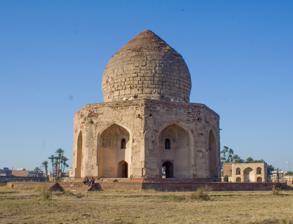
Building: Tomb of Asif Khan
Country: Pakistan
Year built: 1645
Tomb of Asif Khan مقبرۂ آصف خان The tomb of Asif Khan was plundered for its precious building materials during the Sikh period. 31°37′21″N 74°17′51″E / 31.6225°N 74.2975°E / 31.6225; 74.2975 Location Lahore , Punjab , Pakistan Type Mausoleum Material Brick. Originally veneered with marble and red sandstone. Beginning date 1641 Completion date 1645 The Tomb of Asif Khan ( Urdu : مقبرۂ آصف خان ) is a 17th-century mausoleum located in Shahdara Bagh , in the city of Lahore , Punjab . It was built for the Mughal statesman Mirza Abul Hassan Jah , who was titled Asif Khan . Asif Khan was brother of Nur Jahan , and brother-in-law to the Mughal Emperor Jahangir . Asif Khan's tomb is located adjacent to the Tomb of Jahangir , and near the Tomb of Nur Jahan . Asif Khan's tomb was built in a Central Asian architectural style, and stands in the centre of a Persian-style Charbagh garden. Background Historical photograph of the tomb, taken in 1880 Asif Khan was the brother of Empress Nur Jahan , and father of Arjumand Bano Begum , who became the consort of Shah Jahan under the name Mumtaz Mahal. In 1636, he was elevated as Khan-e-Khana and commander-in-chief and a year later became the governor of Lahore. Asif Khan died on 12 June 1641 in a battle against the forces of rebel Raja Jagat Singh . His tomb was commissioned to be built in the Shahdara Bagh tomb complex in Lahore by Shah Jahan. History Emperor Shah Jahan commissioned the shrine following Khan's death in 1641. According to Abdul Hamid Lahori , author of the Padshahnama , the shrine was under construction for 4 years until 1645 at a cost of 300,000 rupees. The tomb was built directly west of the Tomb of Jahangir , and forms an axis with Jahangir's tomb that is interrupted by the Akbari Sarai . The tomb was heavily damaged during the rule of the Sikh Empire . Lahore's first Sikh rules, Gujjar Singh, Lahna Singh, and Subha Singh, are noted to have damaged the tomb, and planted large pipal trees next to the shrine that obstructed views of it. The trees were removed only in the British era. The tomb was also plundered by the Sikhs in the 19th century for its marble and sandstone. Ranjit Singh was noted by British explorer William Moorcroft to have removed marble from the tomb's interior, exterior, as well as the various stones that were used to decorate the tomb. The plundered materials were then used to decorate the Golden Temple in Amritsar , as well as for use to build the Hazuri Bagh Baradari near the Lahore Fort . Asif Khan Tomb The marble cenotaph of Asif Khan Some of the elaborate surviving tile work Layout The tomb is built entirely of brick in an octagonal plan, and sits in the centre of a large quadrangle measure 300 yards on each side. The tomb is set upon a chabutra , or podium, that elevates the structure 3 feet 9 inches relative to the garden. Each side of the octagon measures 38 feet 8 inches, Large gates exist in both northern and southern walls, though the tomb's main gate is the southern one. A small mosque is found in the eastern wall that was converted into a residence during the British period, while the western wall offers access to the Tomb of Jahangir via the Akbari Sarai . Octagonal tombs were never used for emperors, but were commonly employed for burial of high-ranking noblemen such as Asif Khan. The floor of the platform on which the tomb stands was built with Sang-e Abri , or red limestone, while the outer walls were covered with red sandstone. Architecture Exterior Some of the shrine's tile work still survives At the time of its construction, the tomb was noted to feature some of the finest examples of building arts and crafts. The exterior originally was adorned with marble stone inlay work and veneered with stucco tracery , and blue kashi tiles typical of Lahore. The floors were decorated with marble, inlaid with precious stones. Each side of the tomb has a deeply recessed iwan , or alcove , with a door and arched window looking into the tomb. Interior Some plasterwork still survives on the dome's underside The tomb's interior features 8 portals that offer access to the interior from the outside. The interior was renowned for its lavish use of white marble and precious stone inlay, which has since disappeared. The inner dome ceiling is decorated in a high plaster relief of interlacing patterns, some of which still survives. The floor was once paved with red sandstone, though this was removed during the Sikh period. The tomb contains a cenotaph made of pure marble, carved with inscriptions from the Qur'an , similar to that in Emperor Jahangir's adjacent tomb. Dome A large central double-layered brick bulbous dome rests atop the octagonal base. The bulbous dome that crowns the tomb was once covered in a marble veneer, and is of a shape that is unique among all Mughal structures. Such bulbous domes were an innovation of Shah Jahan's era, and were used to great effect at other sites such as the Taj Mahal in Agra . Garden The tomb features a long pool in each of the 4 cardinal directions . The tomb once had a water reservoir, which fed into fountains and pathways. The tomb is surrounded by a Persian-style Charbagh garden, with four long pools, or hauz , lined with walkways in each of the 4 cardinal directions. Southern gate The southern gate serves as the primary entrance in the tomb's garden complex. It is a double storied building built of brick that is roughly square in shape. The southern façade of the gateway was covered with red sandstone and white marble, while the other three sides featured decorated plasterwork. The gate's interior features four small chambers, two of which are accessible by staircases. The central portion of the gateway features a two-story tall iwan portal that was finished with stucco work, with four smaller iwans flanking the central portal, divided into two levels. The flooring of the gateway features brickwork laid in a geometric design. Jawab gate The jawab gate is embellished with tile-work The northern edge of the complex's boundary walls features another large gateway. The gate is named the jawab , or "response", gate as a reference to the southern gate. It is also a two-story structure, with a central arched iwan portal flanked by four smaller portals. The façade of the gate was covered in intricate tile work, known as kashi kari , some of which still survives. Conservation The tomb did not attract much attention from British colonial authorities, although a staircase in the shrine that had been destroyed by the Sikhs was rebuilt in 1905, while the floor's brick work and the ceiling's plasterwork were repaired. The shrine was protected by law for the first time in 1912 by British authorities. The gardens and its causeways were repaired by the British in 1920–21. The garden was further restored in 1924–25 and 1930–34. Following independence, the tomb came under the management of Pakistan's Department of Archaeology. The southern walls at the tomb were swept away by flooding of the River Ravi in 1955, while further flood damage occurred in 1973. The tomb's southern walls were repaired in 1986–87. Today, the tomb and the walls as well as the main gate are dilapidated. Though Pakistani law forbids construction of new buildings within 150 feet of heritage sites, the tomb's boundary walls are separated from private homes by a narrow street on its western and northern sides. Immediately north of the tomb is the shrine of Nim Pir , dating from the Mughal era. Conservation work at the tomb resumed in 2005 with assistance from the Global Heritage Fund. The tomb, along with the adjacent Akbari Sarai and the Tomb of Jahangir, is on the tentative list as a UNESCO World Heritage Site . Gallery Some decorative elements on the southern gate still survive The tomb is noted for its unusually shaped bulbous dome Muqarnas over the entrance to the tomb. Cenotaph for Asif Khan See also Tomb of Jahangir Tomb of Muhammad Iqbal Tomb of Nur Jahan References